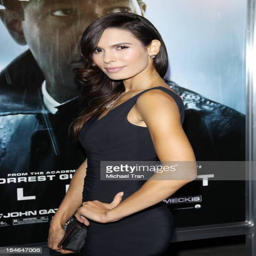
actor arrives at the premiere